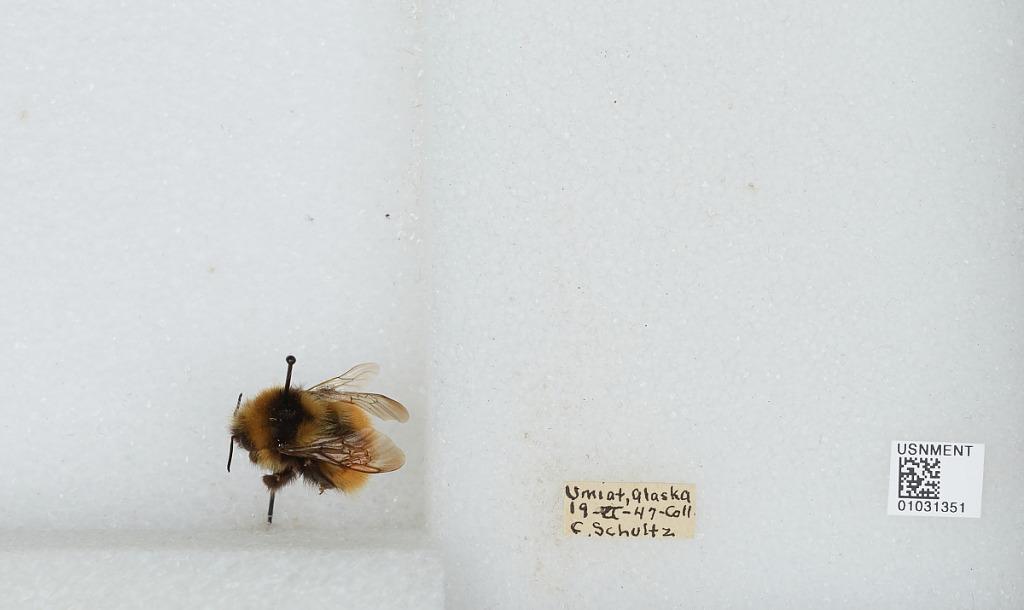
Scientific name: Bombus (Pyrobombus) sylvicola Kirby
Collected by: C. Schultz
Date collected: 1947-6-19
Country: United States
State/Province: Alaska
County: North Slope
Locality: Umiat
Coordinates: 69.3669, -152.144